Russell Francis Wright

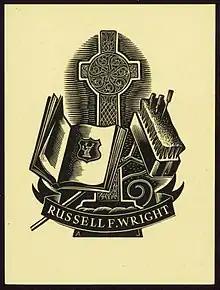
Bookplate by Allan Jordan depicting the broom radio Wright constructed as a P.o.W.

Russell Francis Wright was born in Melbourne September 28, 1920, the son of Col. Charles C. and Mrs. Jessie G. Wright and twin brother of Norman Douglas Wright ED, Lt. Col. He married Irma (nee Sanders) in 1956 and was the father of Col. Iain Wright and Dr Stuart Wright. He was educated at Scotch College, Melbourne where he constructed his own technically advanced radio receiver.